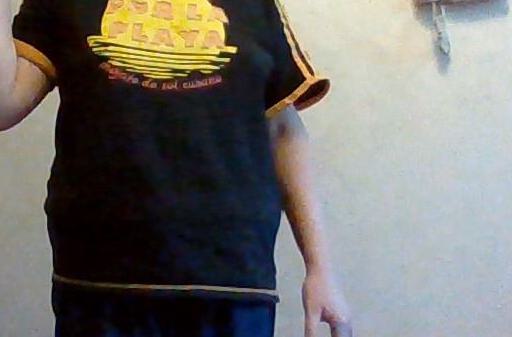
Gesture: no_gesture